Hindu Temple of Atlanta

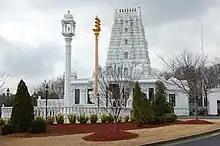

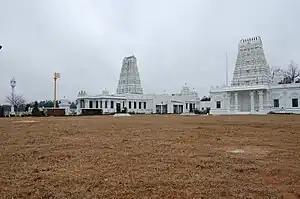
The two complexes at the temple, Lord Shiva's temple is to the right

The Hindu Temple of Atlanta is located in Riverdale, Georgia, and serves the Metro Atlanta Hindu population. But, because of its proximity to the I-75, and its popularity, nearly 5-10% of the devotees are from the eastern seaboard, southern, and midwestern states. The temple is 9-miles away from the Hartsfield-Jackson International Airport terminal. It has been rated as one of the top 10 Hindu temples in the US.